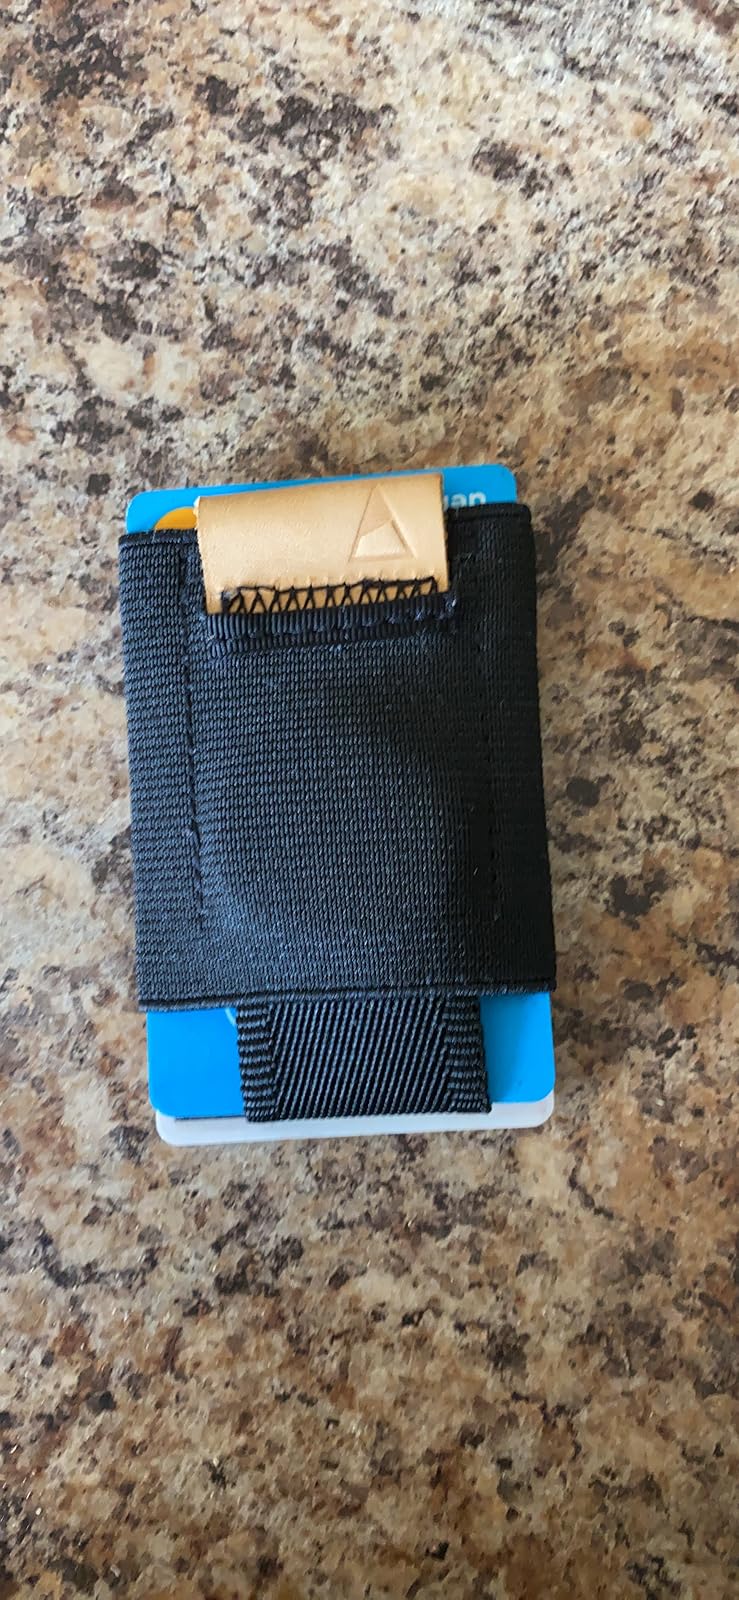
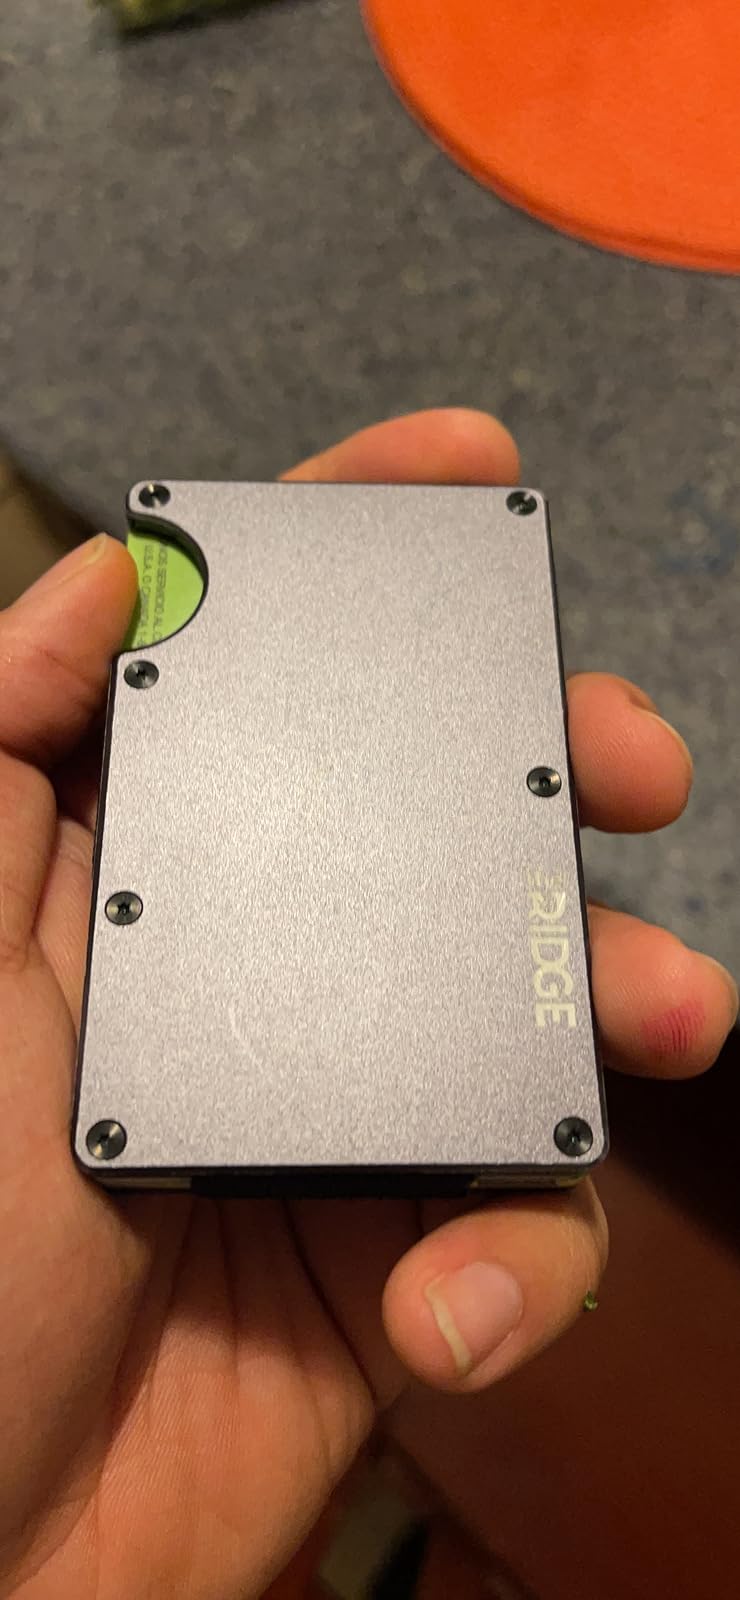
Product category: accessories_wallet
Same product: no